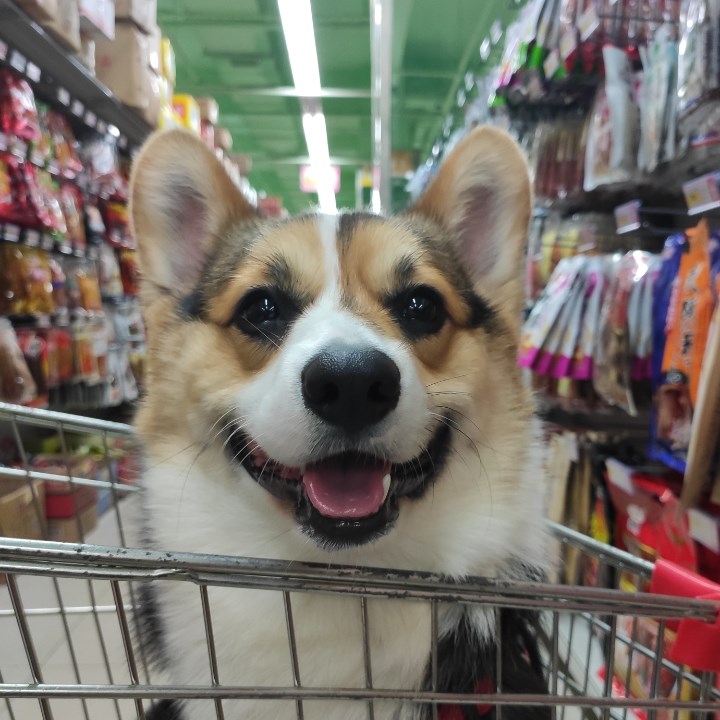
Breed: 2909-n000116-Cardigan